Candi of Indonesia

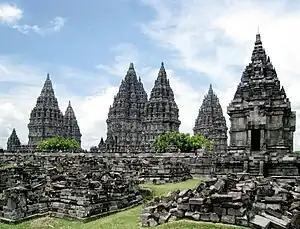
The Prambanan temple complex

The religions dedicated in the temples of ancient Java can be easily distinguished mainly from its pinnacles on top of the roof. Bell-shaped stupa can be found on the Buddhist temples' roof, while ratna, the pinnacle ornaments symbolize gem, mostly founds in Hindu temples.